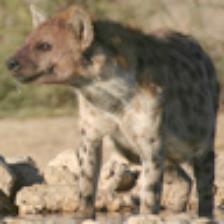
Label: NonHuman